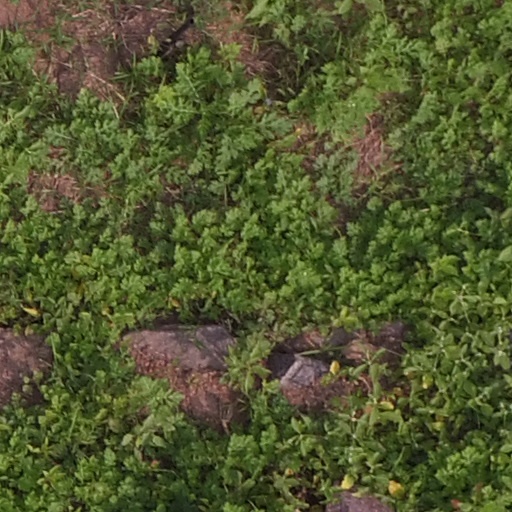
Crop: maize; corn